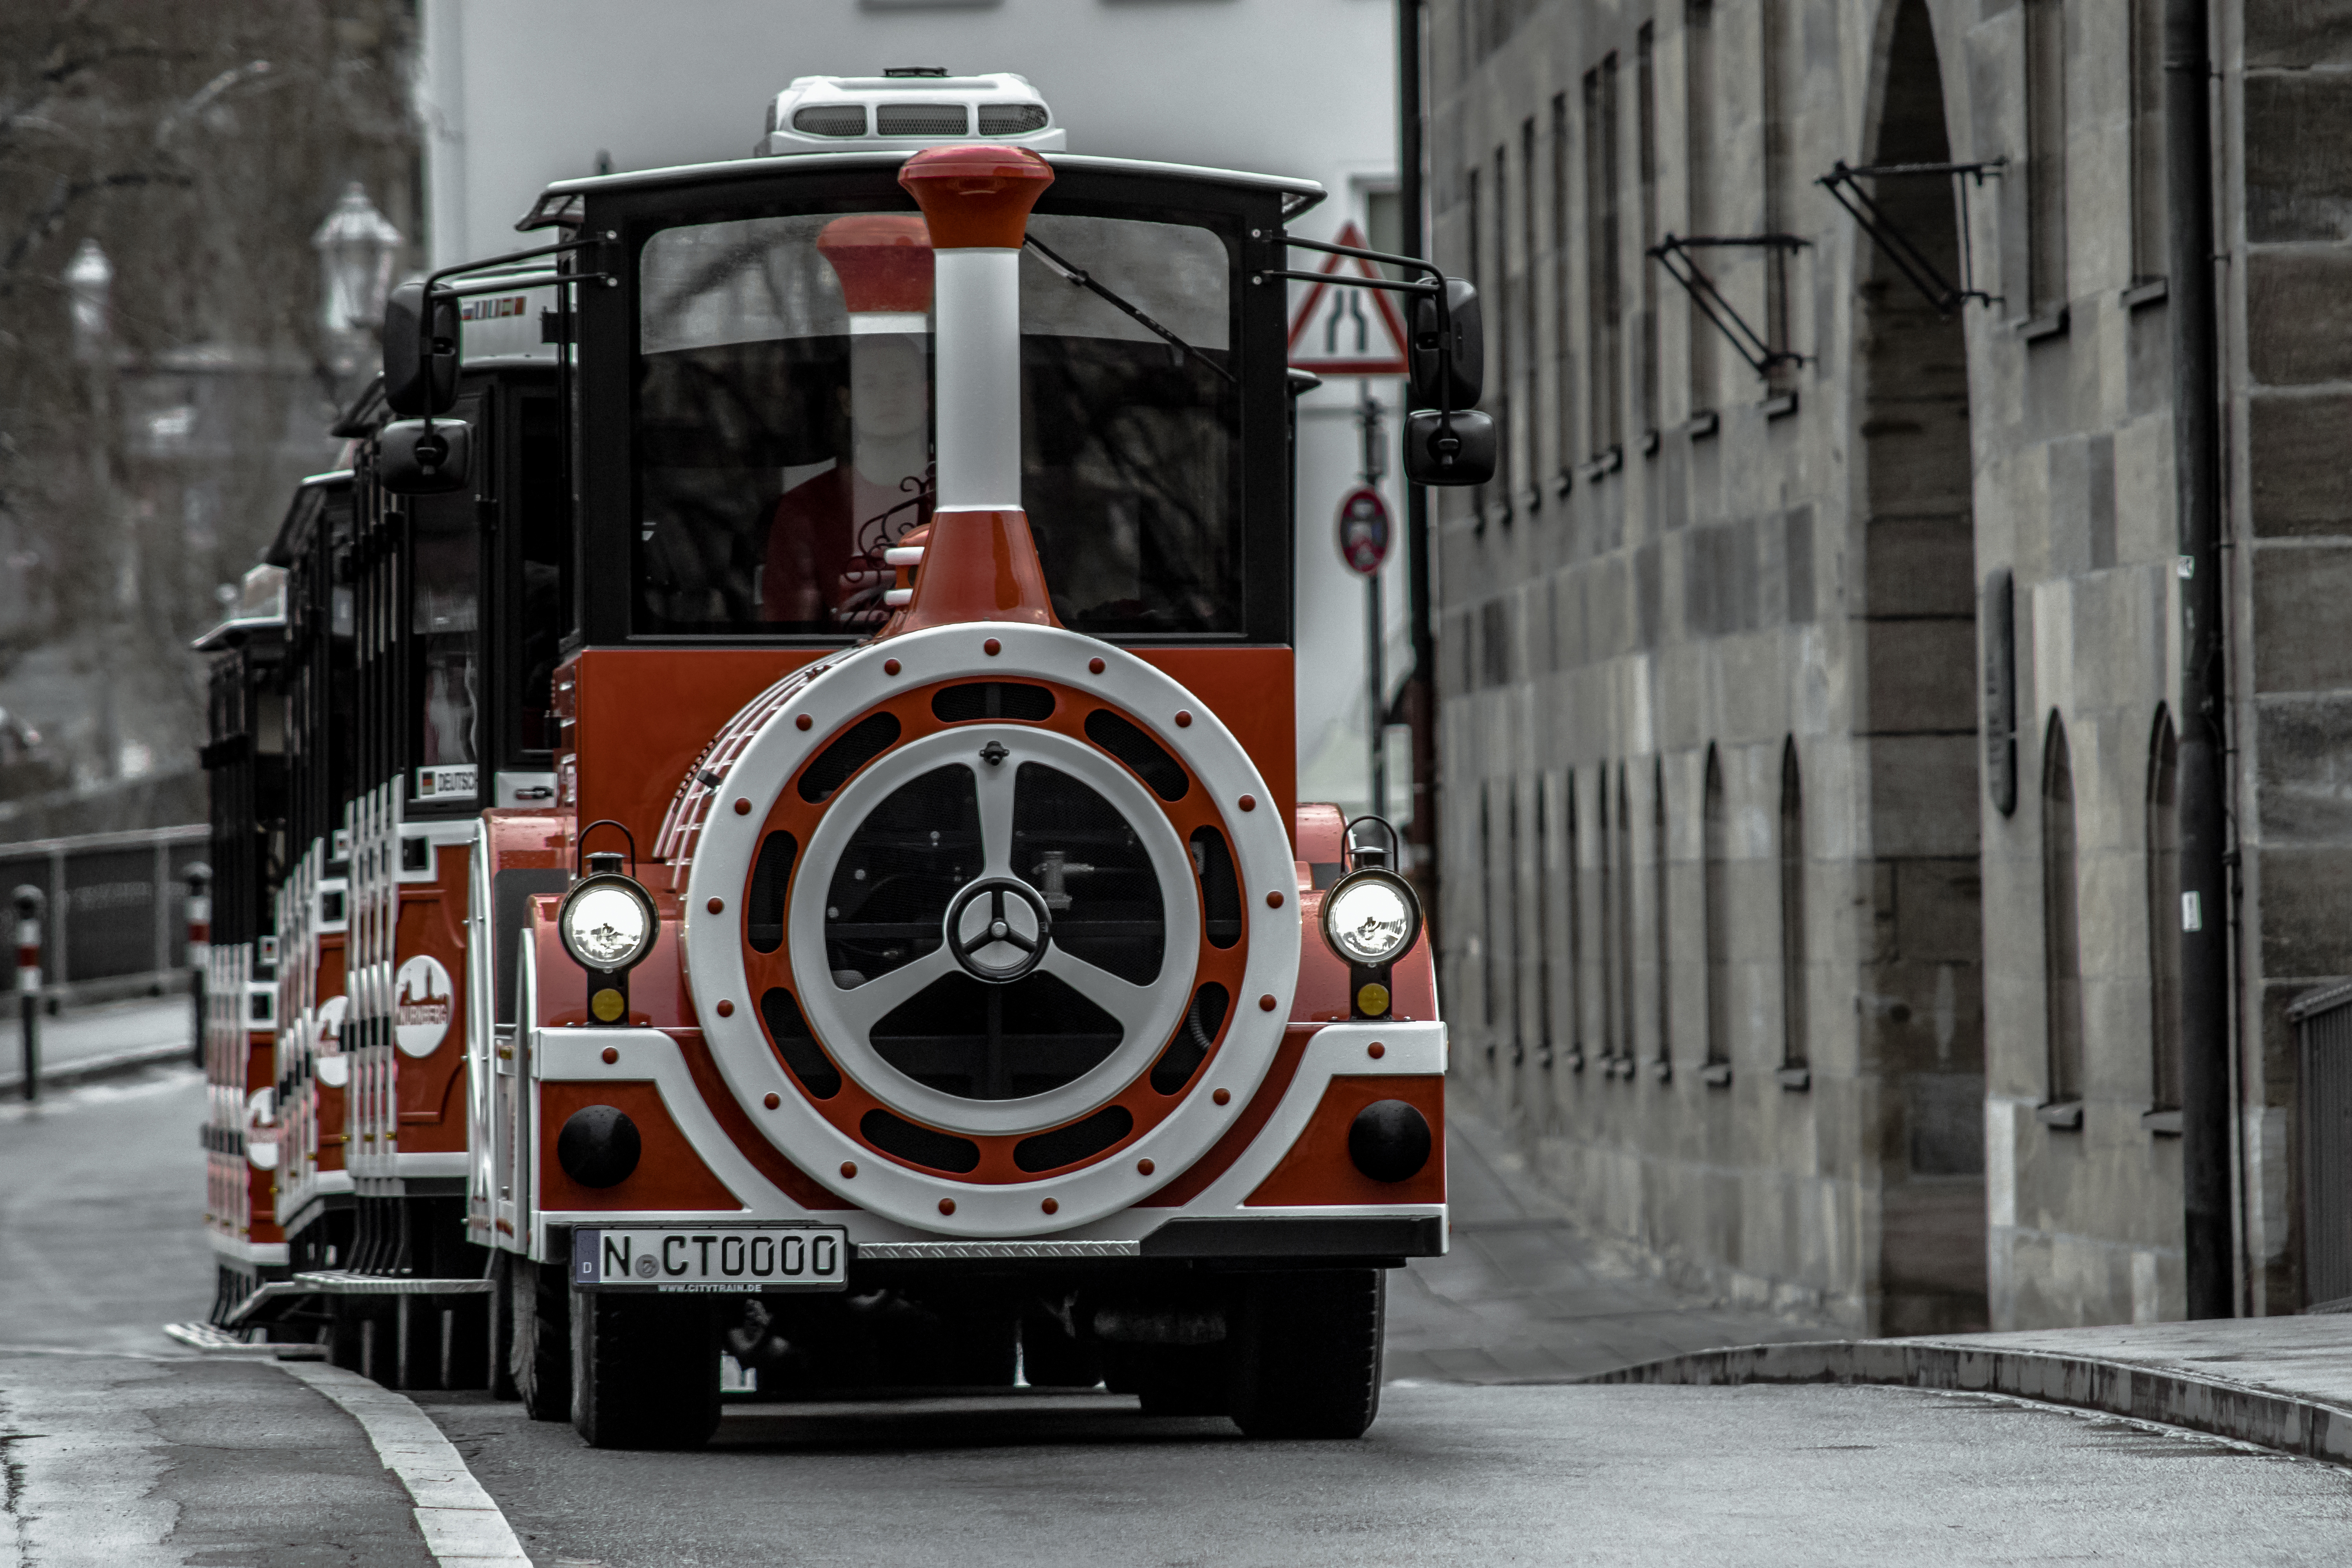
train, street, subway, city, travel, metro, transportation, railway, transport, tram, urban, station, road, germany, traffic, bus, locomotive, mode of transport, vehicle, motor vehicle, car, automotive exterior, automotive design, auto part, truck, automotive wheel system, wheel, automotive lighting, rolling